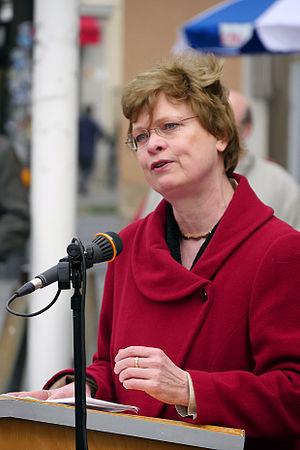
La mairie de Zehlendorf est le bâtiment qui héberge les bureaux du maire ainsi qu'une partie des services municipaux de l'arrondissement de Steglitz-Zehlendorf à Berlin, en Allemagne.